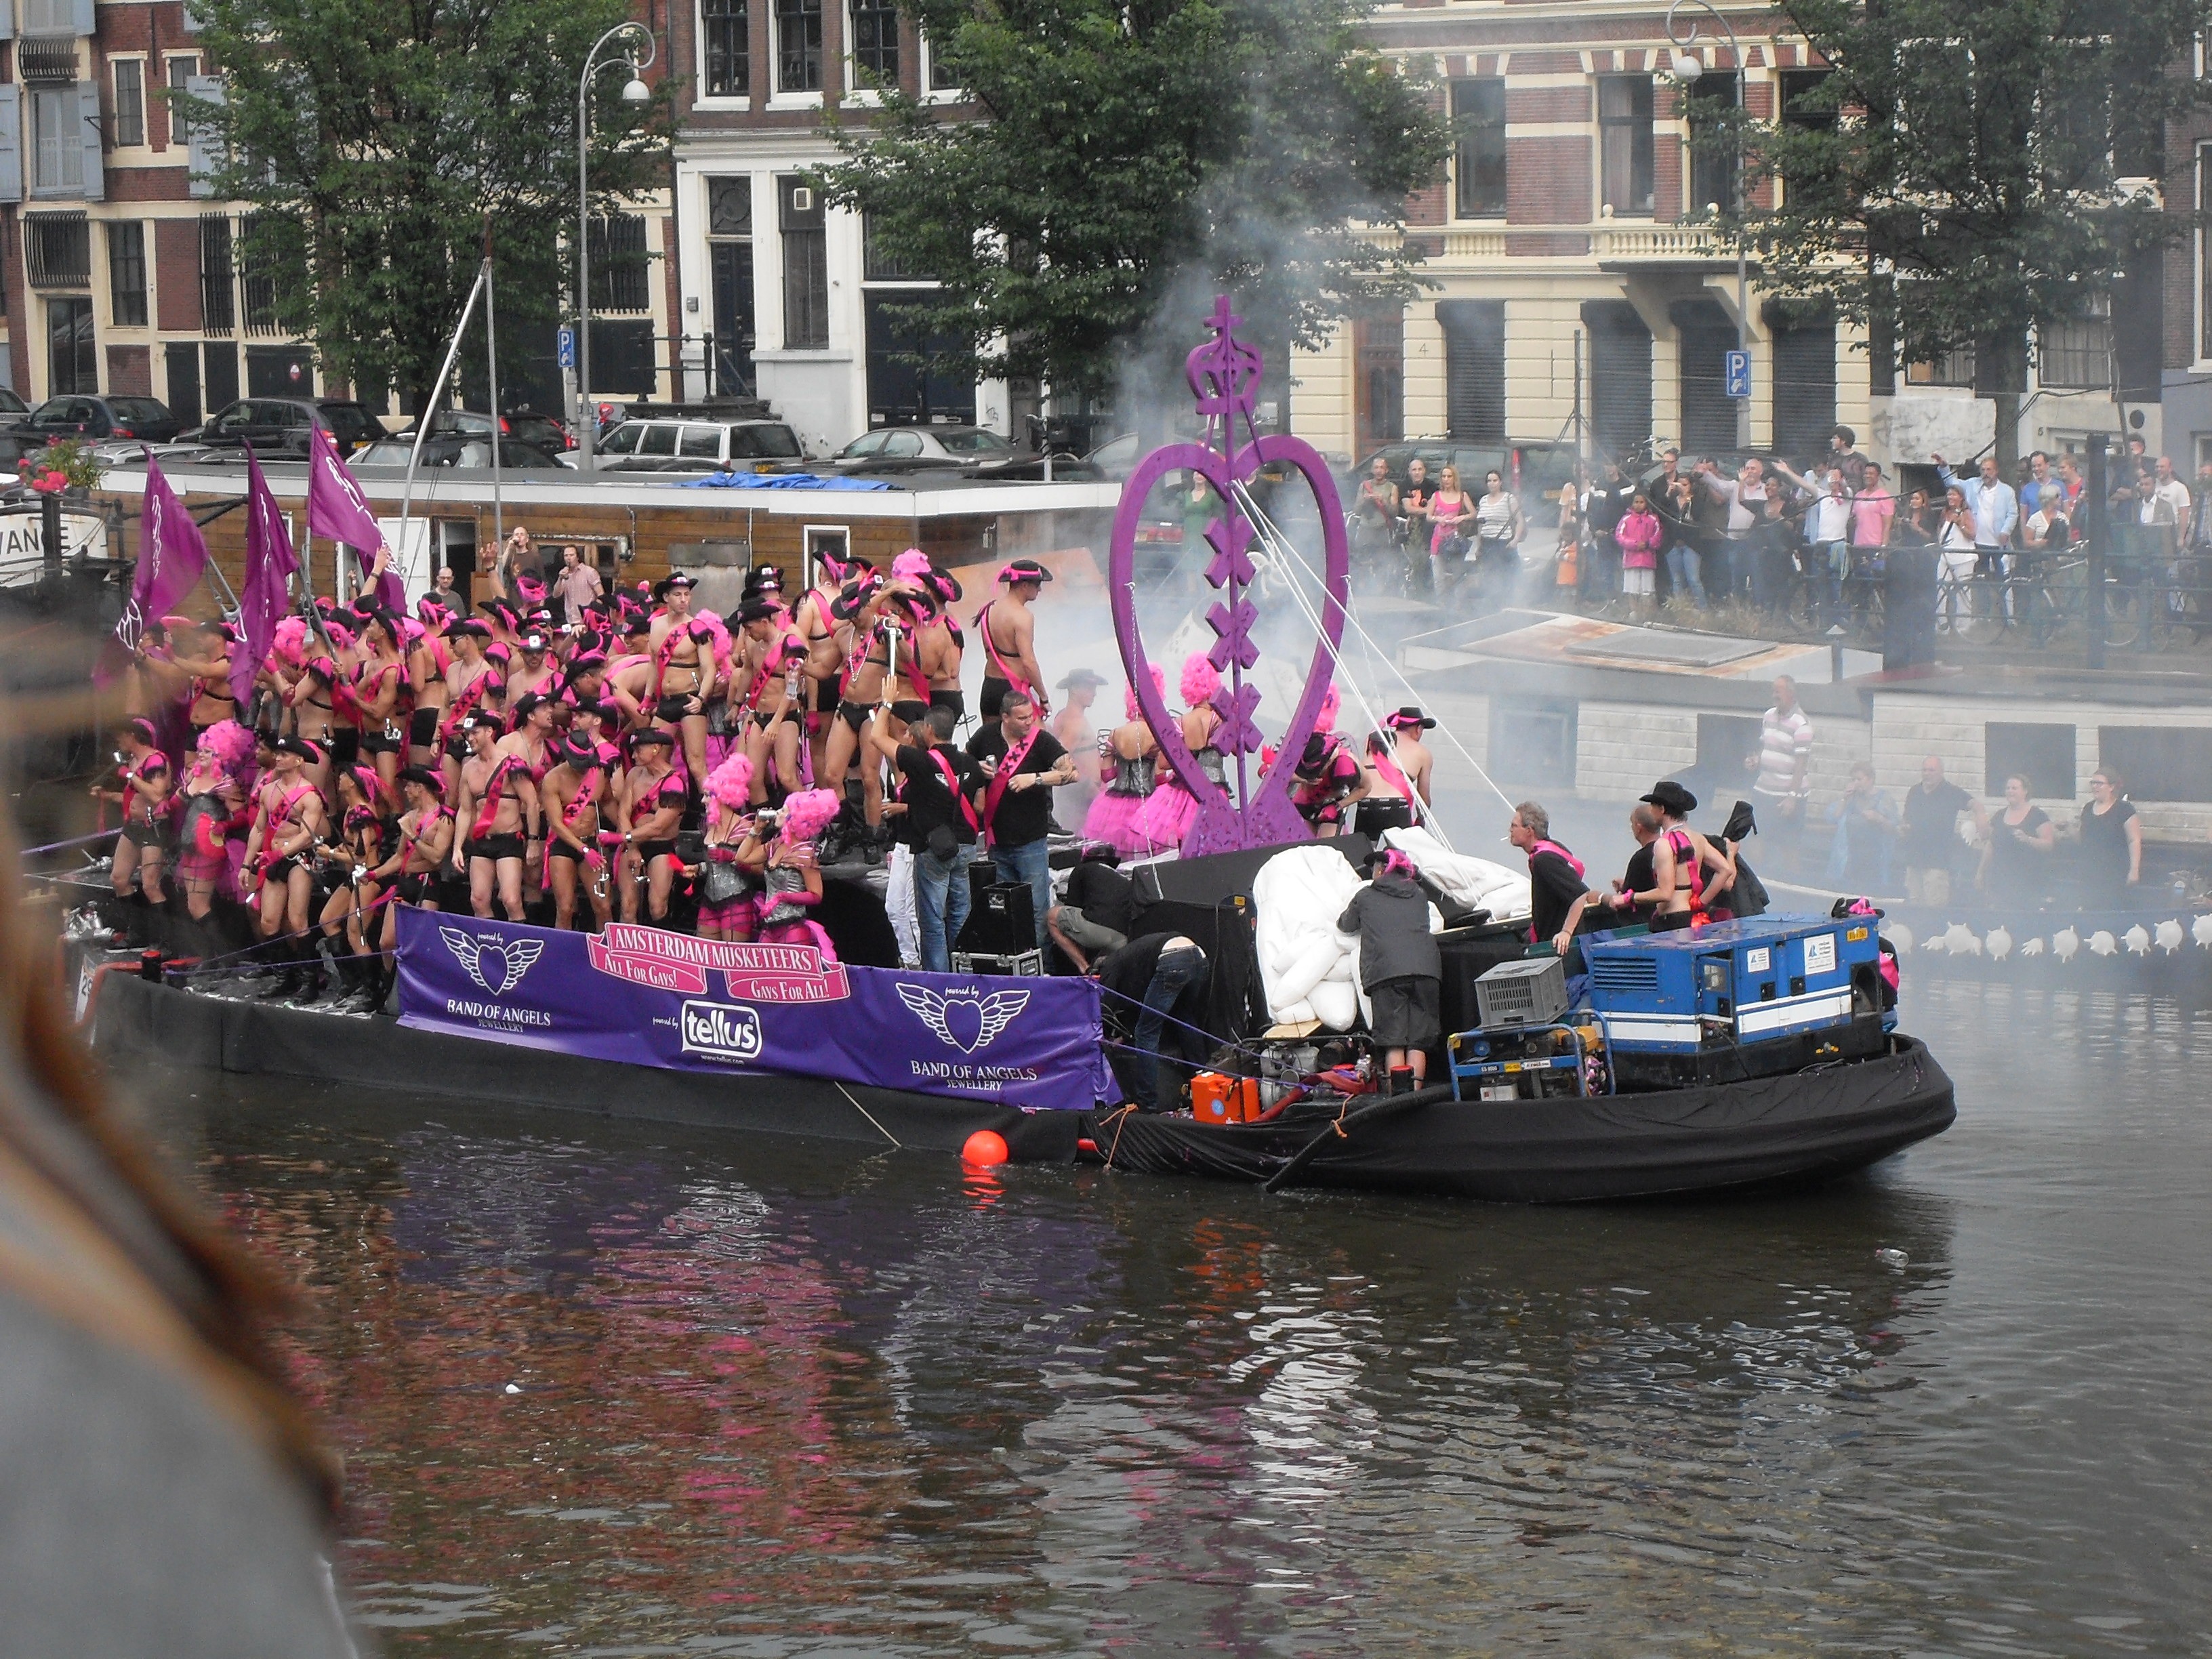
boat, crowd, vehicle, pink, waterway, parade, festival, amsterdam, boating, party, merry, gay parade beaten up